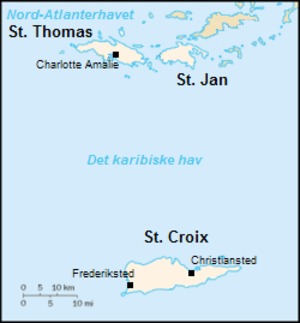
Dansk Vestindien
Kort over øerne
Dansk Vestindien, De Vestindiske Øer eller de danske Jomfruøer var en dansk koloni i Caribien bestående af øerne Sankt Thomas, Sankt Jan og Sankt Croix. Christopher Columbus fandt øerne på sin anden rejse til den nye verden i 1493, hvor de blev navngivet Once Mil Virgenes til ære for Sankt Ursulas jomfruer. Danske handelskompagnier annekterede de to ubeboede øer Skt. Thomas i 1672 og Skt. Jan i 1718, mens Skt. Croix blev købt af Frankrig i 1733. De tre øer blev i 1755 overtaget som kronkoloni af Danmark-Norge fra Vestindisk-guineisk Kompagni. Dansk Vestindien var besat af Storbritannien i perioden 1802–1803 og 1807–1815 i forbindelse med Englandskrigene.